2009–10 Calgary Flames season

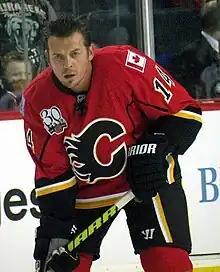
Theoren Fleury attempted an NHL comeback at the age of 41.

The Flames entered the 2009–10 campaign with a new head coach after Brent Sutter was named the 18th coach in franchise history. His assistants were promoted from within the organization: former Quad City Flames coach Ryan McGill and Calgary Hitmen coach Dave Lowry joined Sutter's staff along with former player Jamie McLennan, who became the team's new goaltender coach. Sutter had spent the previous two seasons as the coach of the New Jersey Devils, but resigned the position over a desire to return closer to his home in Red Deer, Alberta. He joined his brother Darryl, who remained the Flames' general manager.